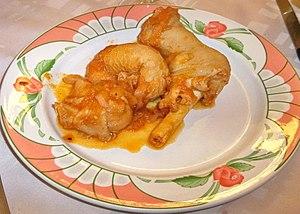
Pieds et Paquets, spécialité de Sisteron (04)
Les pieds paquets ou pieds et paquets sont une spécialité marseillaise. L'invention de la recette est attribuée à Louis Ginouvès, un cuisinier du quartier de la Pomme à Marseille, en 1880.
Marseille est une commune du Sud-Est de la France, chef-lieu du département des Bouches-du-Rhône et préfecture de la région Provence-Alpes-Côte d'Azur.
La cuisine de la Provence méditerranéenne est avant tout une cuisine liée aux produits de la pêche, de l'élevage et du terroir.
Le mariage vin et cuisine remonte à l'Antiquité. Il va traverser le Moyen Âge, s'enrichir à la Renaissance et devenir un véritable classique de nos jours. On doit distinguer dans cette alliance la cuisine du vin et la cuisine au vin qui ont été et restent les deux façons d'utiliser les apports qualitatifs du vin en gastronomie.